Jeremy Lin

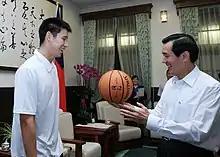
Lin meets Taiwan president Ma Ying-jeou in 2010.

Lin has turned down most of the sponsorship deals he has been offered. He stated that he declined tens of millions of dollars of endorsement opportunities during the peak of Linsanity. "I do think my purpose is to play basketball, play well, and play for the glory of God," he said. Lin called business outside of basketball "definitely secondary to my primary job".